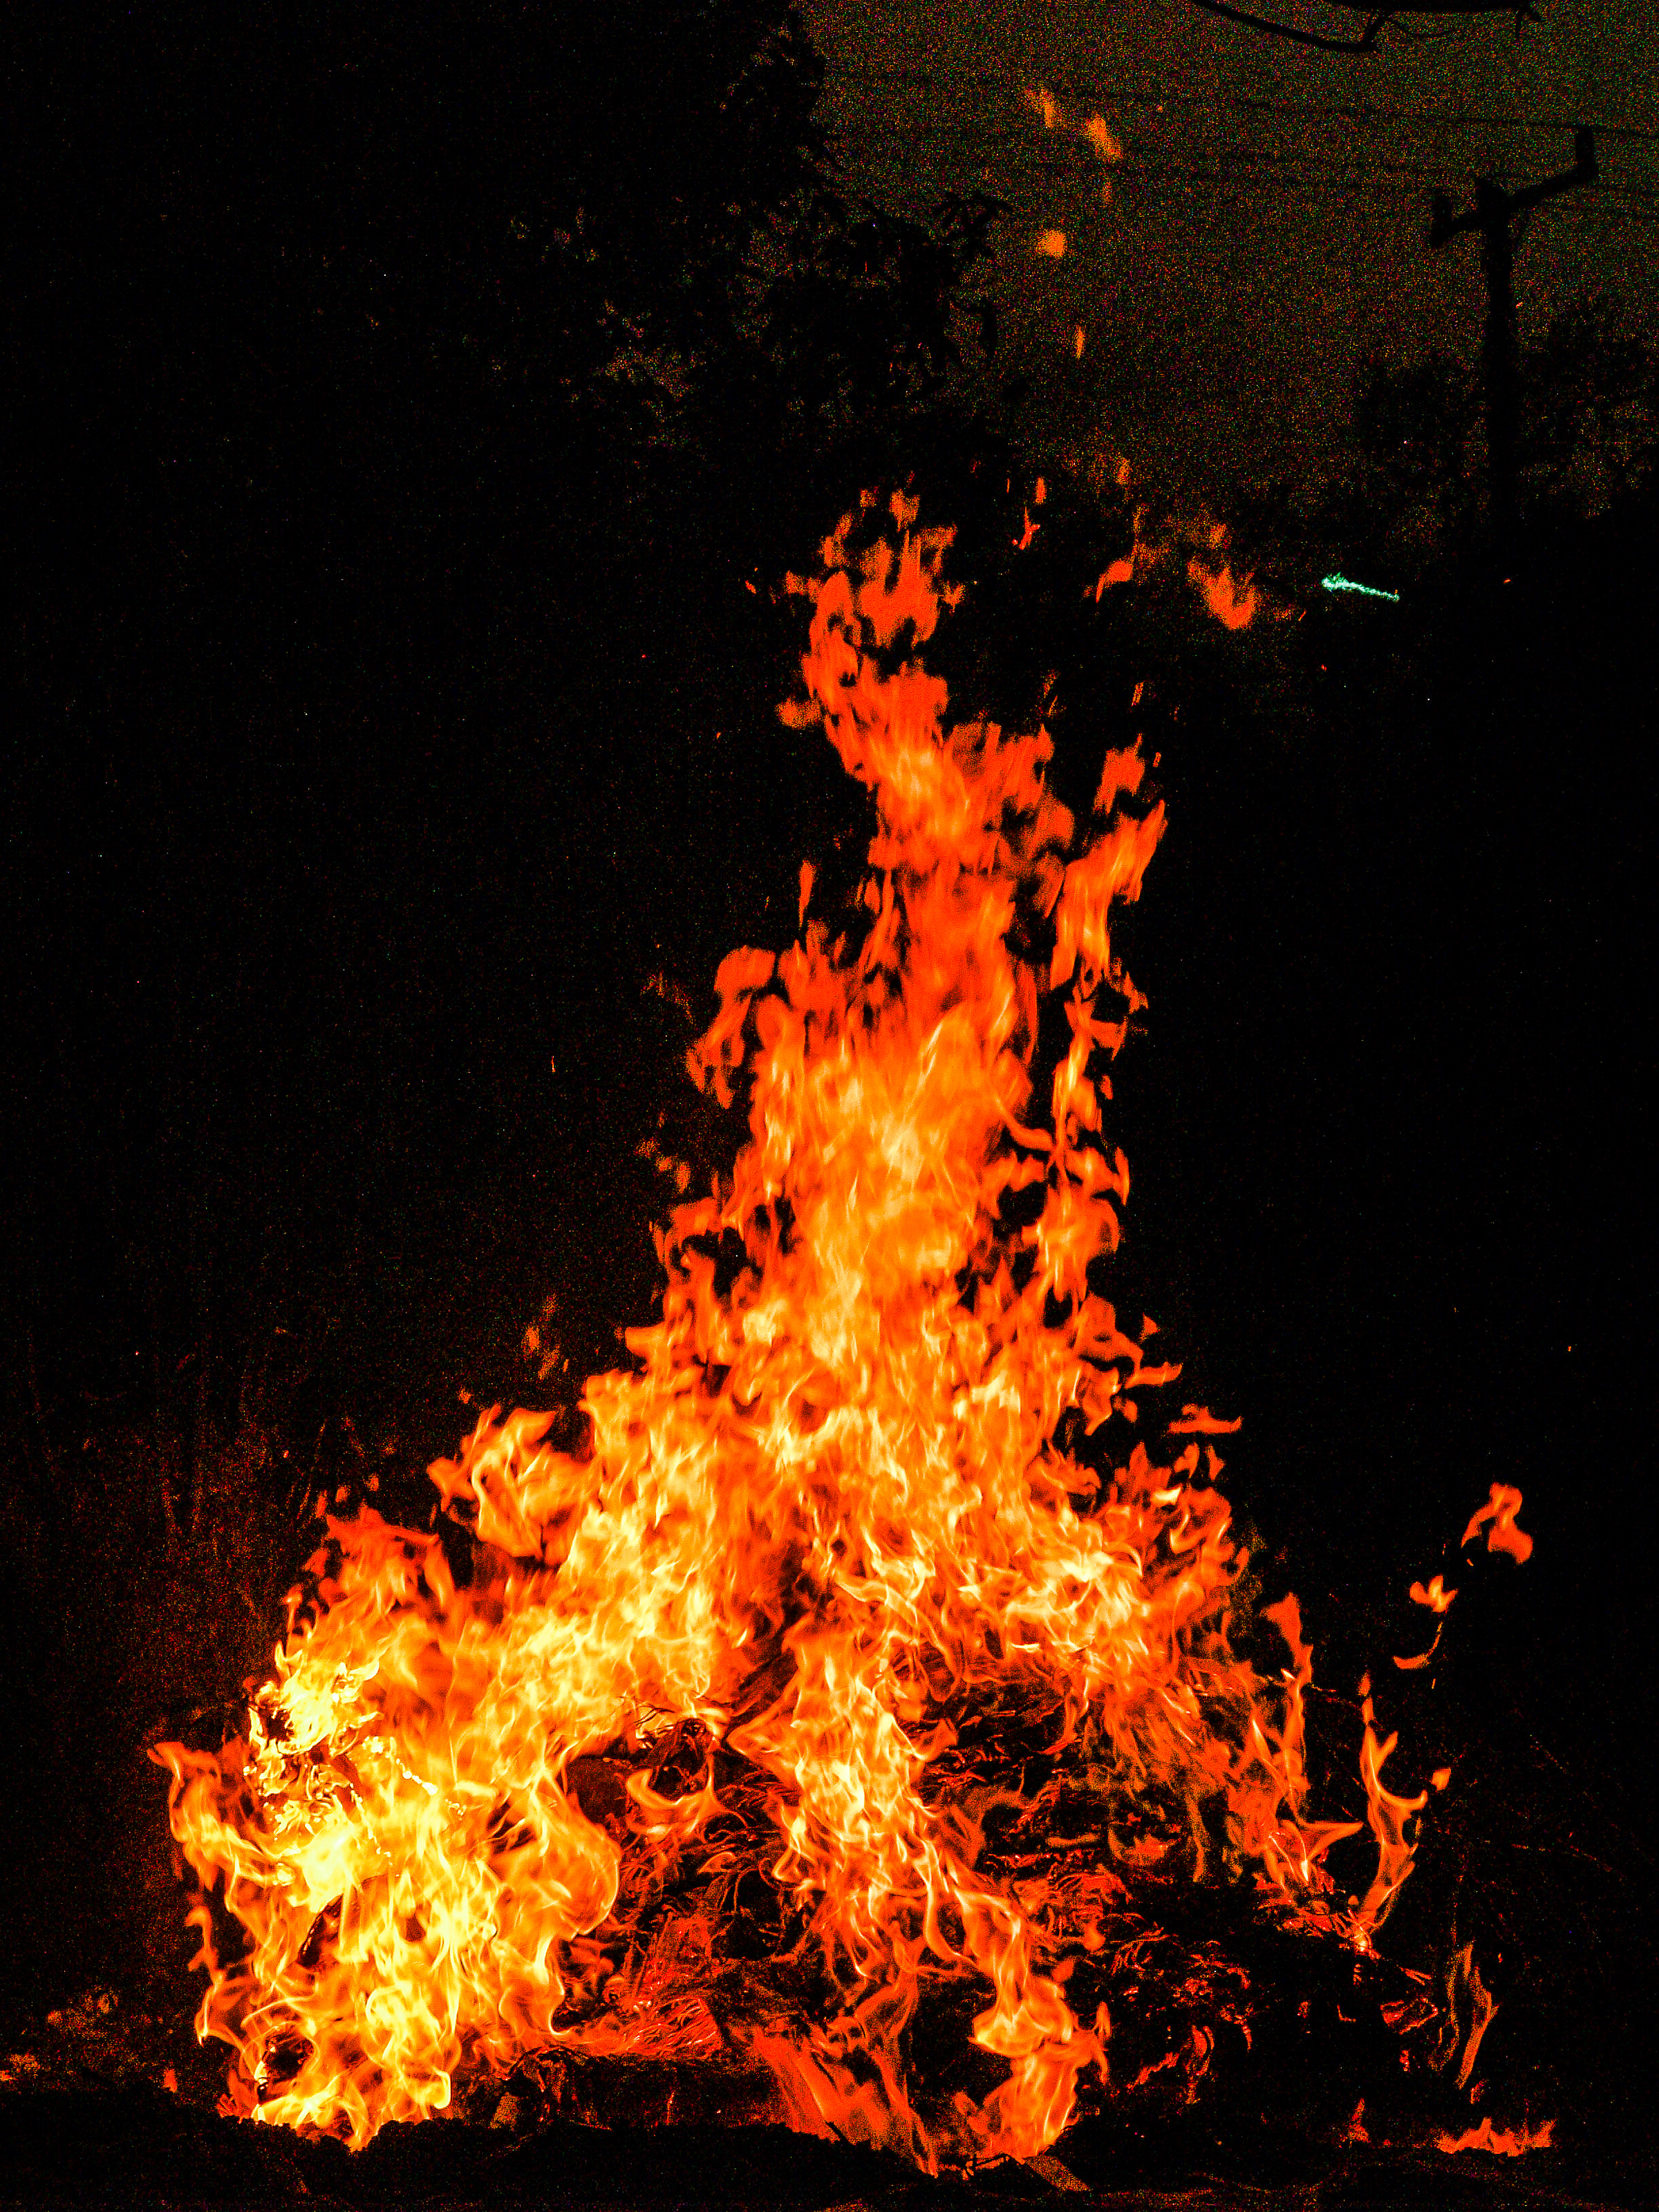
abstract, background, barbecue, black, blaze, blazing, bonfire, bright, burn, campfire, closeup, color, danger, dangerous, dark, design, detail, devil, element, energy, explosion, fiery, fire, fireplace, flame, flaming, flammable, frame, furnace, glow, heat, hell, hot, ignite, inferno, isolated, light, motion, night, orange, passion, pattern, power, red, smoke, sparks, texture, warm, yellow, geological phenomenon, event